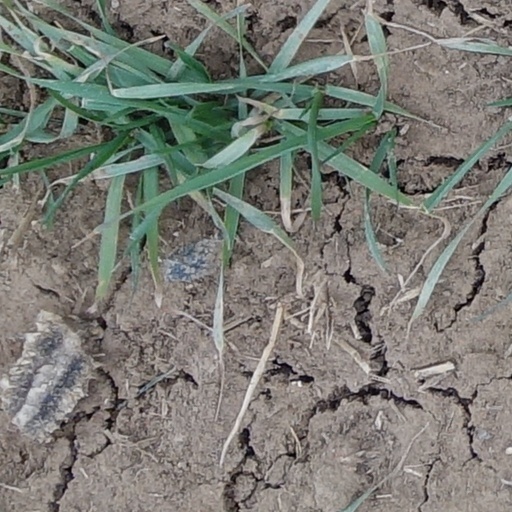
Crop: wheat